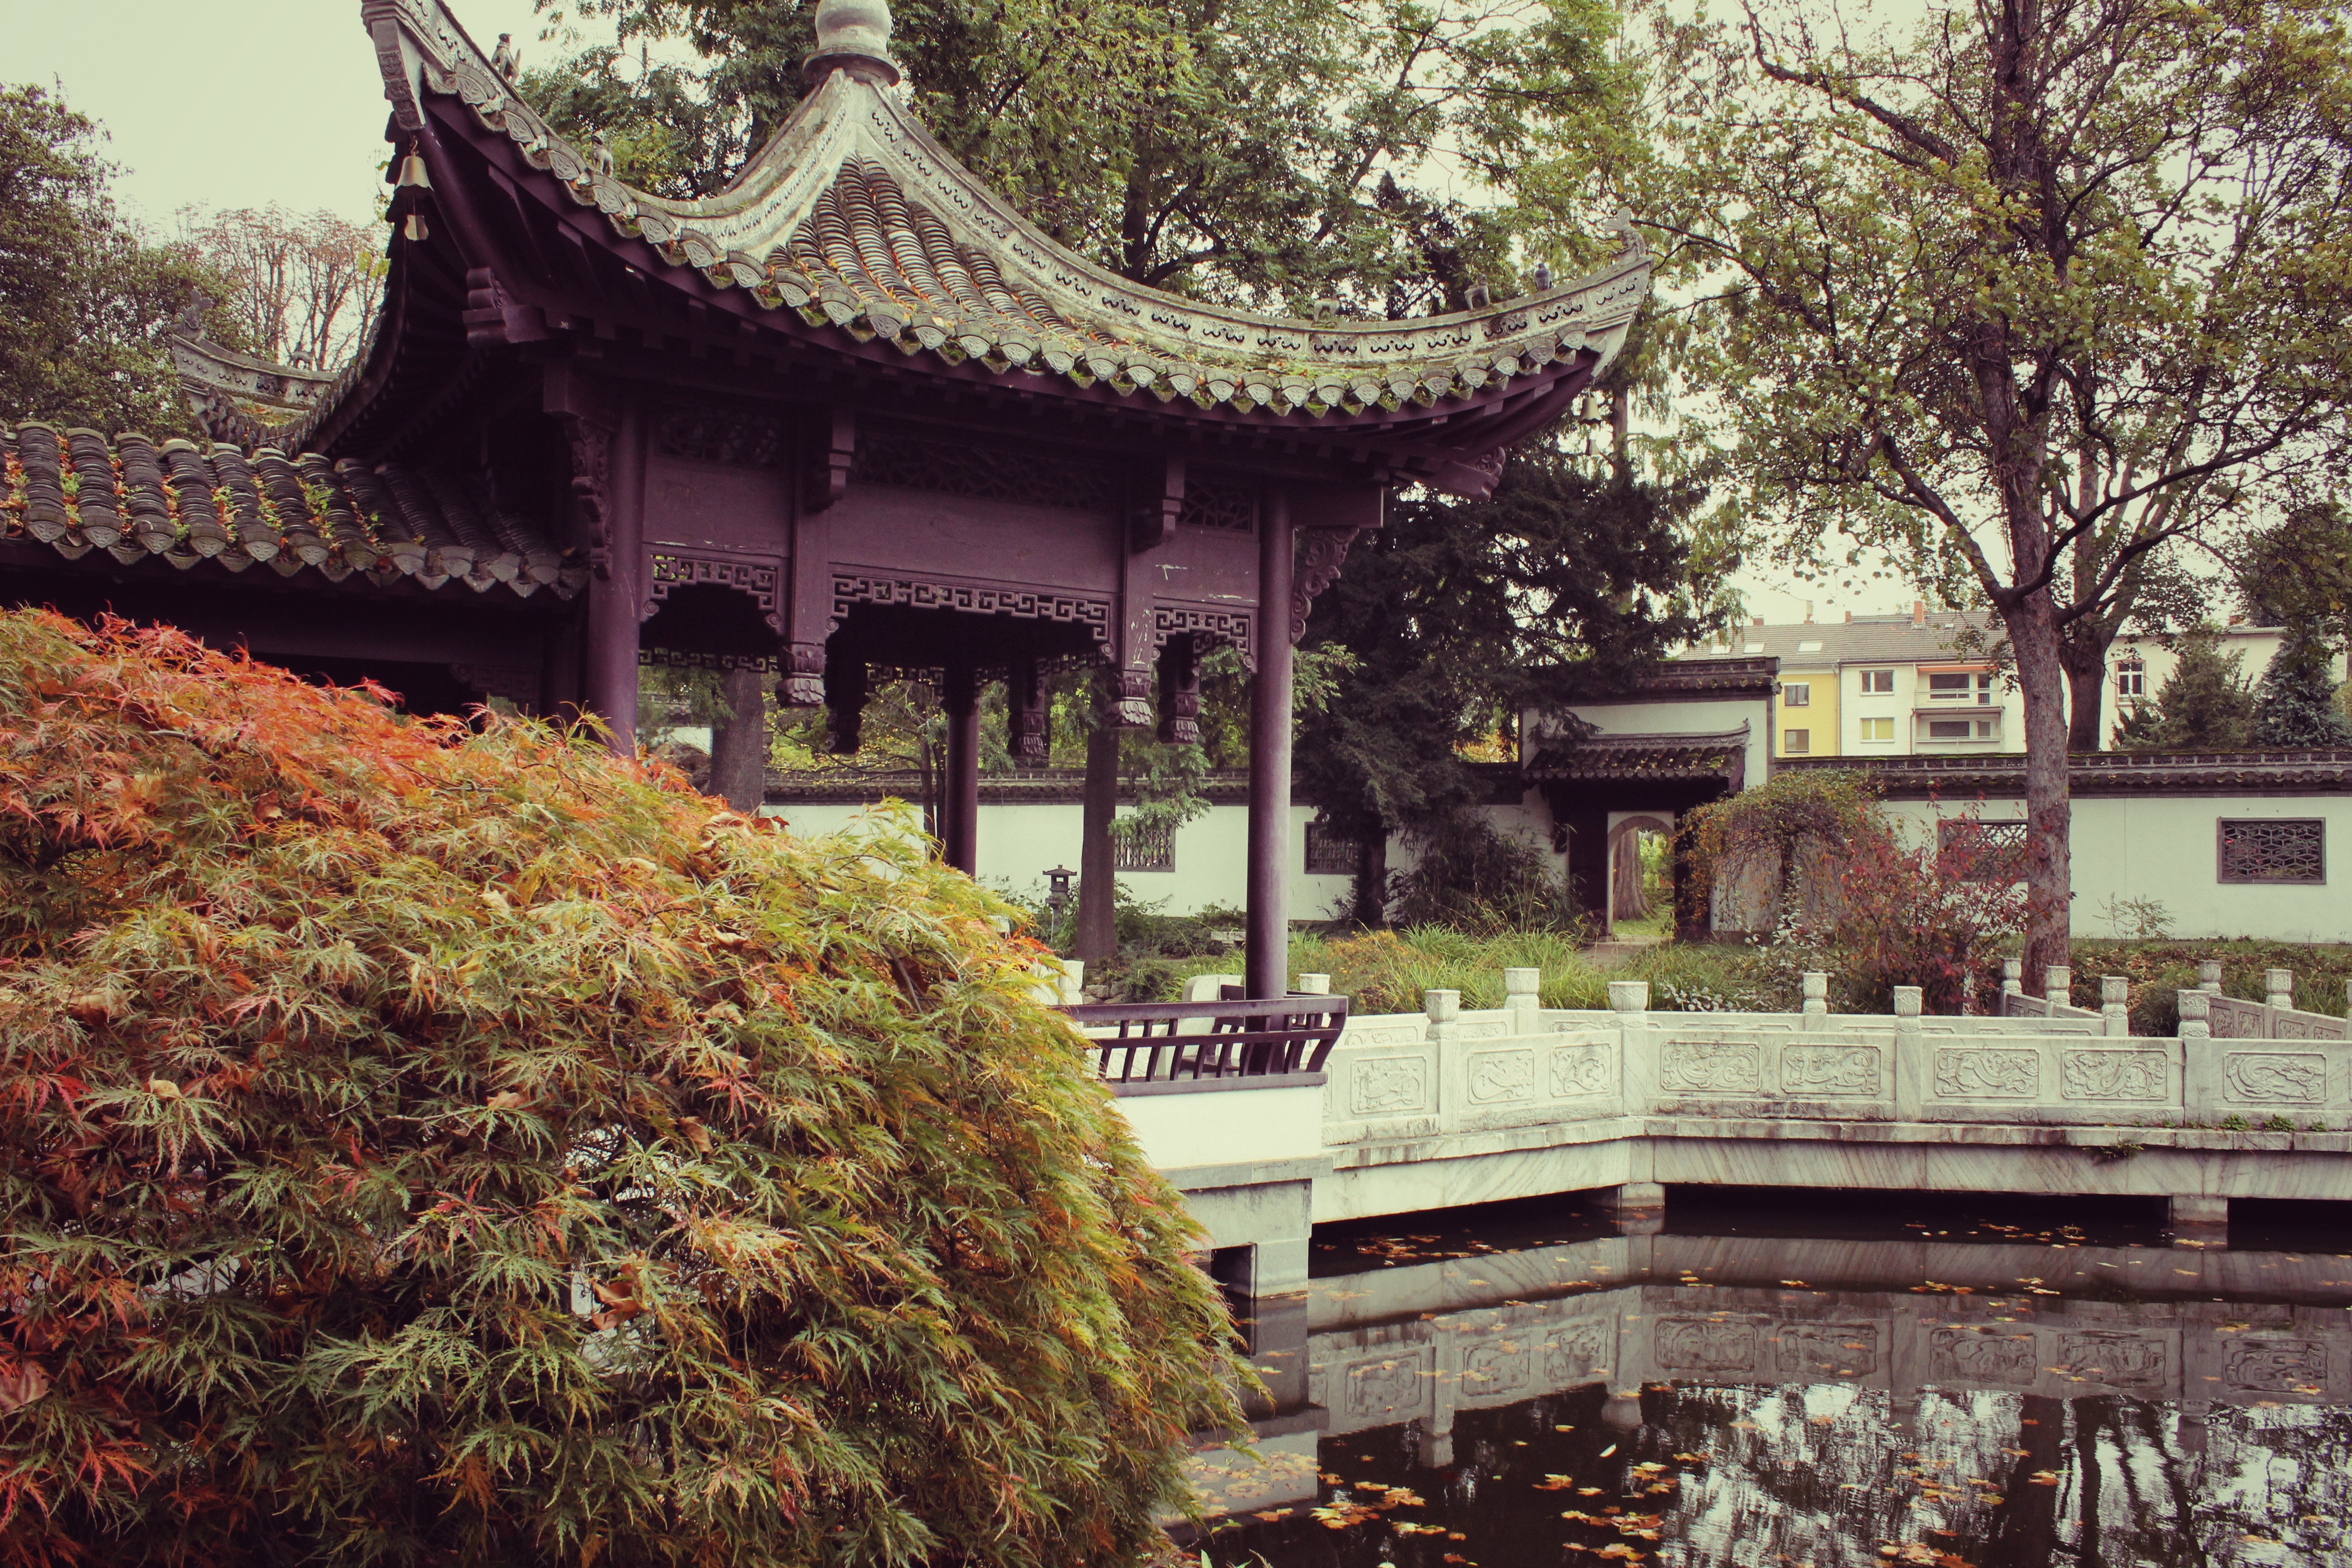
forest, outdoor, rock, flower, building, palace, peaceful, autumn, park, buddhism, asia, historic, garden, place of worship, temple, japanese, shrine, china, traditional, chinese garden, ancient history, shinto shrine